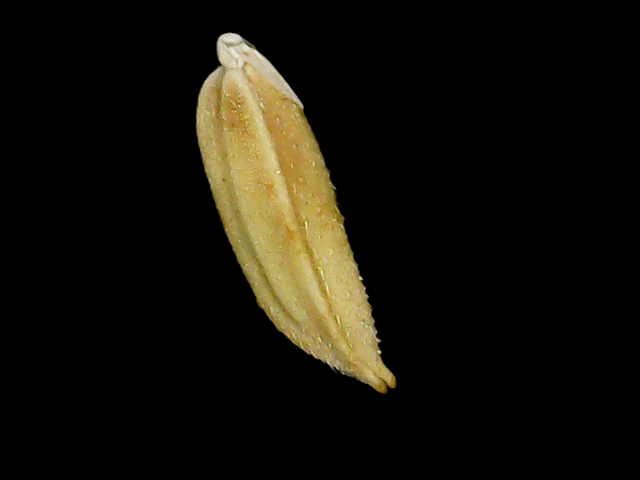
Rice variety: Binadhan07